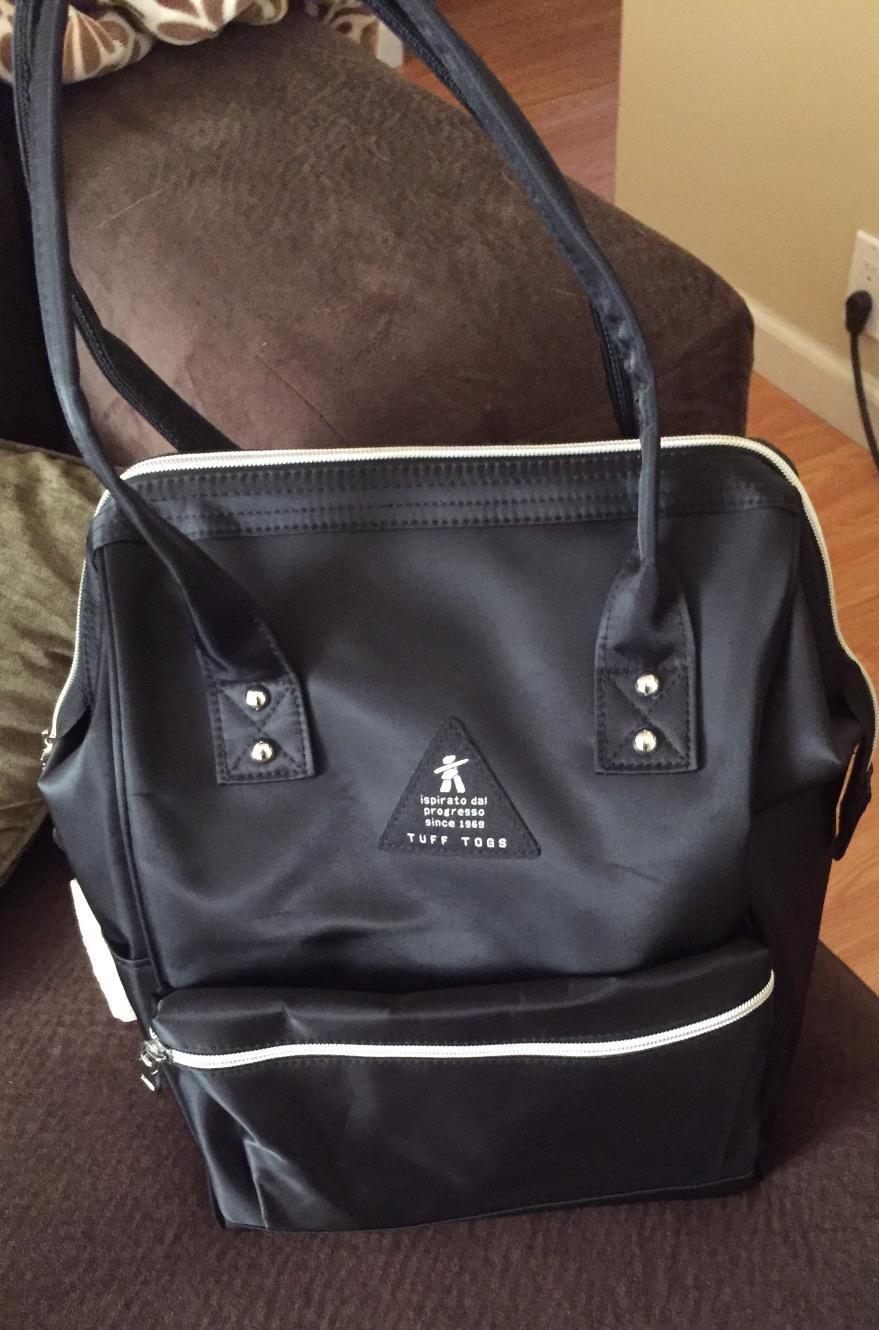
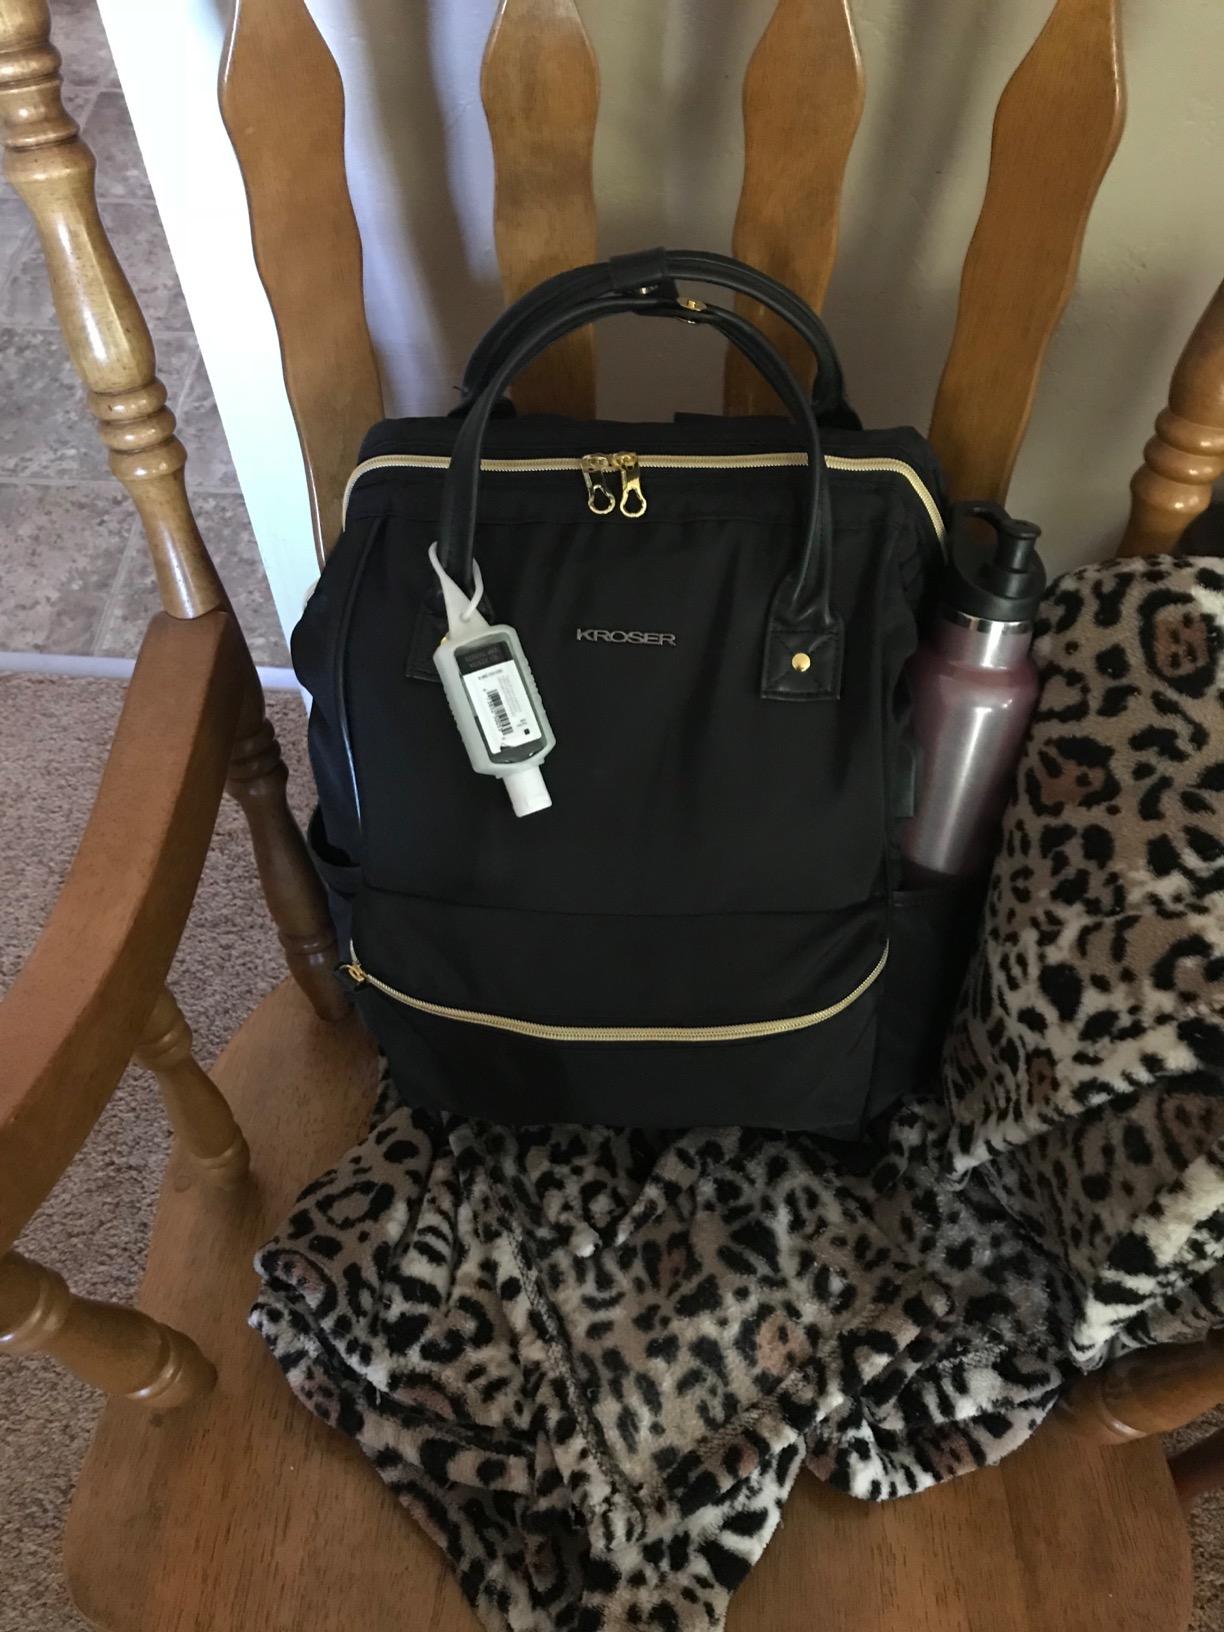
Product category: bag
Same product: no